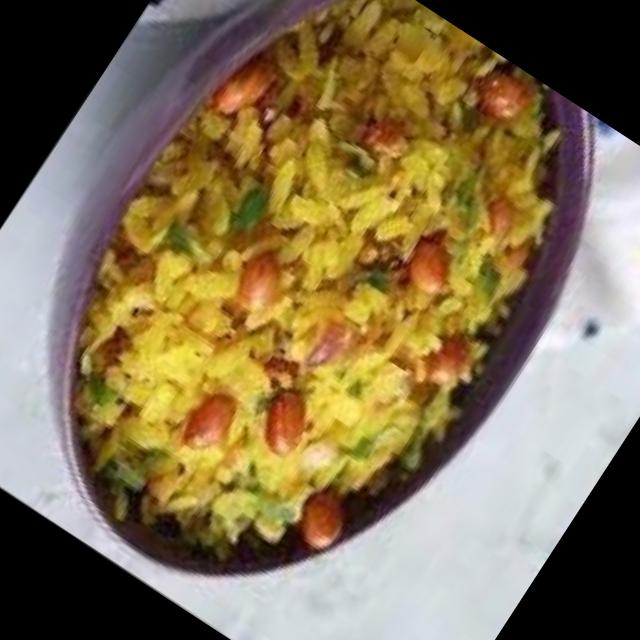
Dish: poha